Mee Raqsam

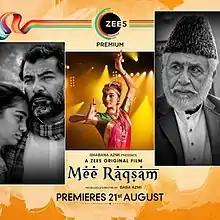
Promotional poster

Mee Raqsam is an Indian drama produced and directed by Baba Azmi. Written by Safdar Mir and Husain Mir, the film tells the story of a young Muslim girl who wants to become a dancer. It stars Naseeruddin Shah, Aditi Subedi, Danish Husain, Shraddha Kaul and Rakesh Chaturvedi Om in lead roles. "Mee Raqsam" was released on ZEE5 on 21 August 2020.